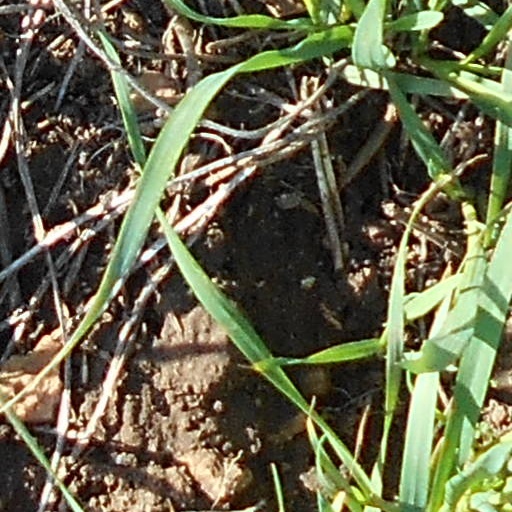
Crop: wheat